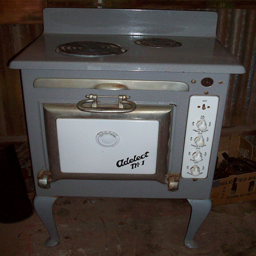
An old fashioned oven sitting on a hard wood floor.
A gray antique stove with a silver metal door and two burners on top.
An early style oven that is grey with silver and white front.
An old oven has ceramic trim on it
a small stove with only two burners and a small oven